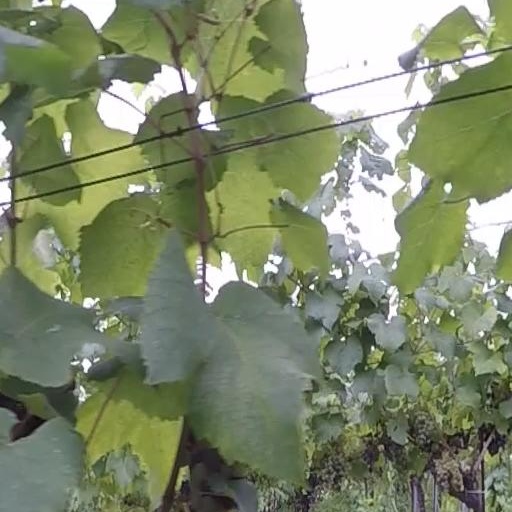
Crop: grape